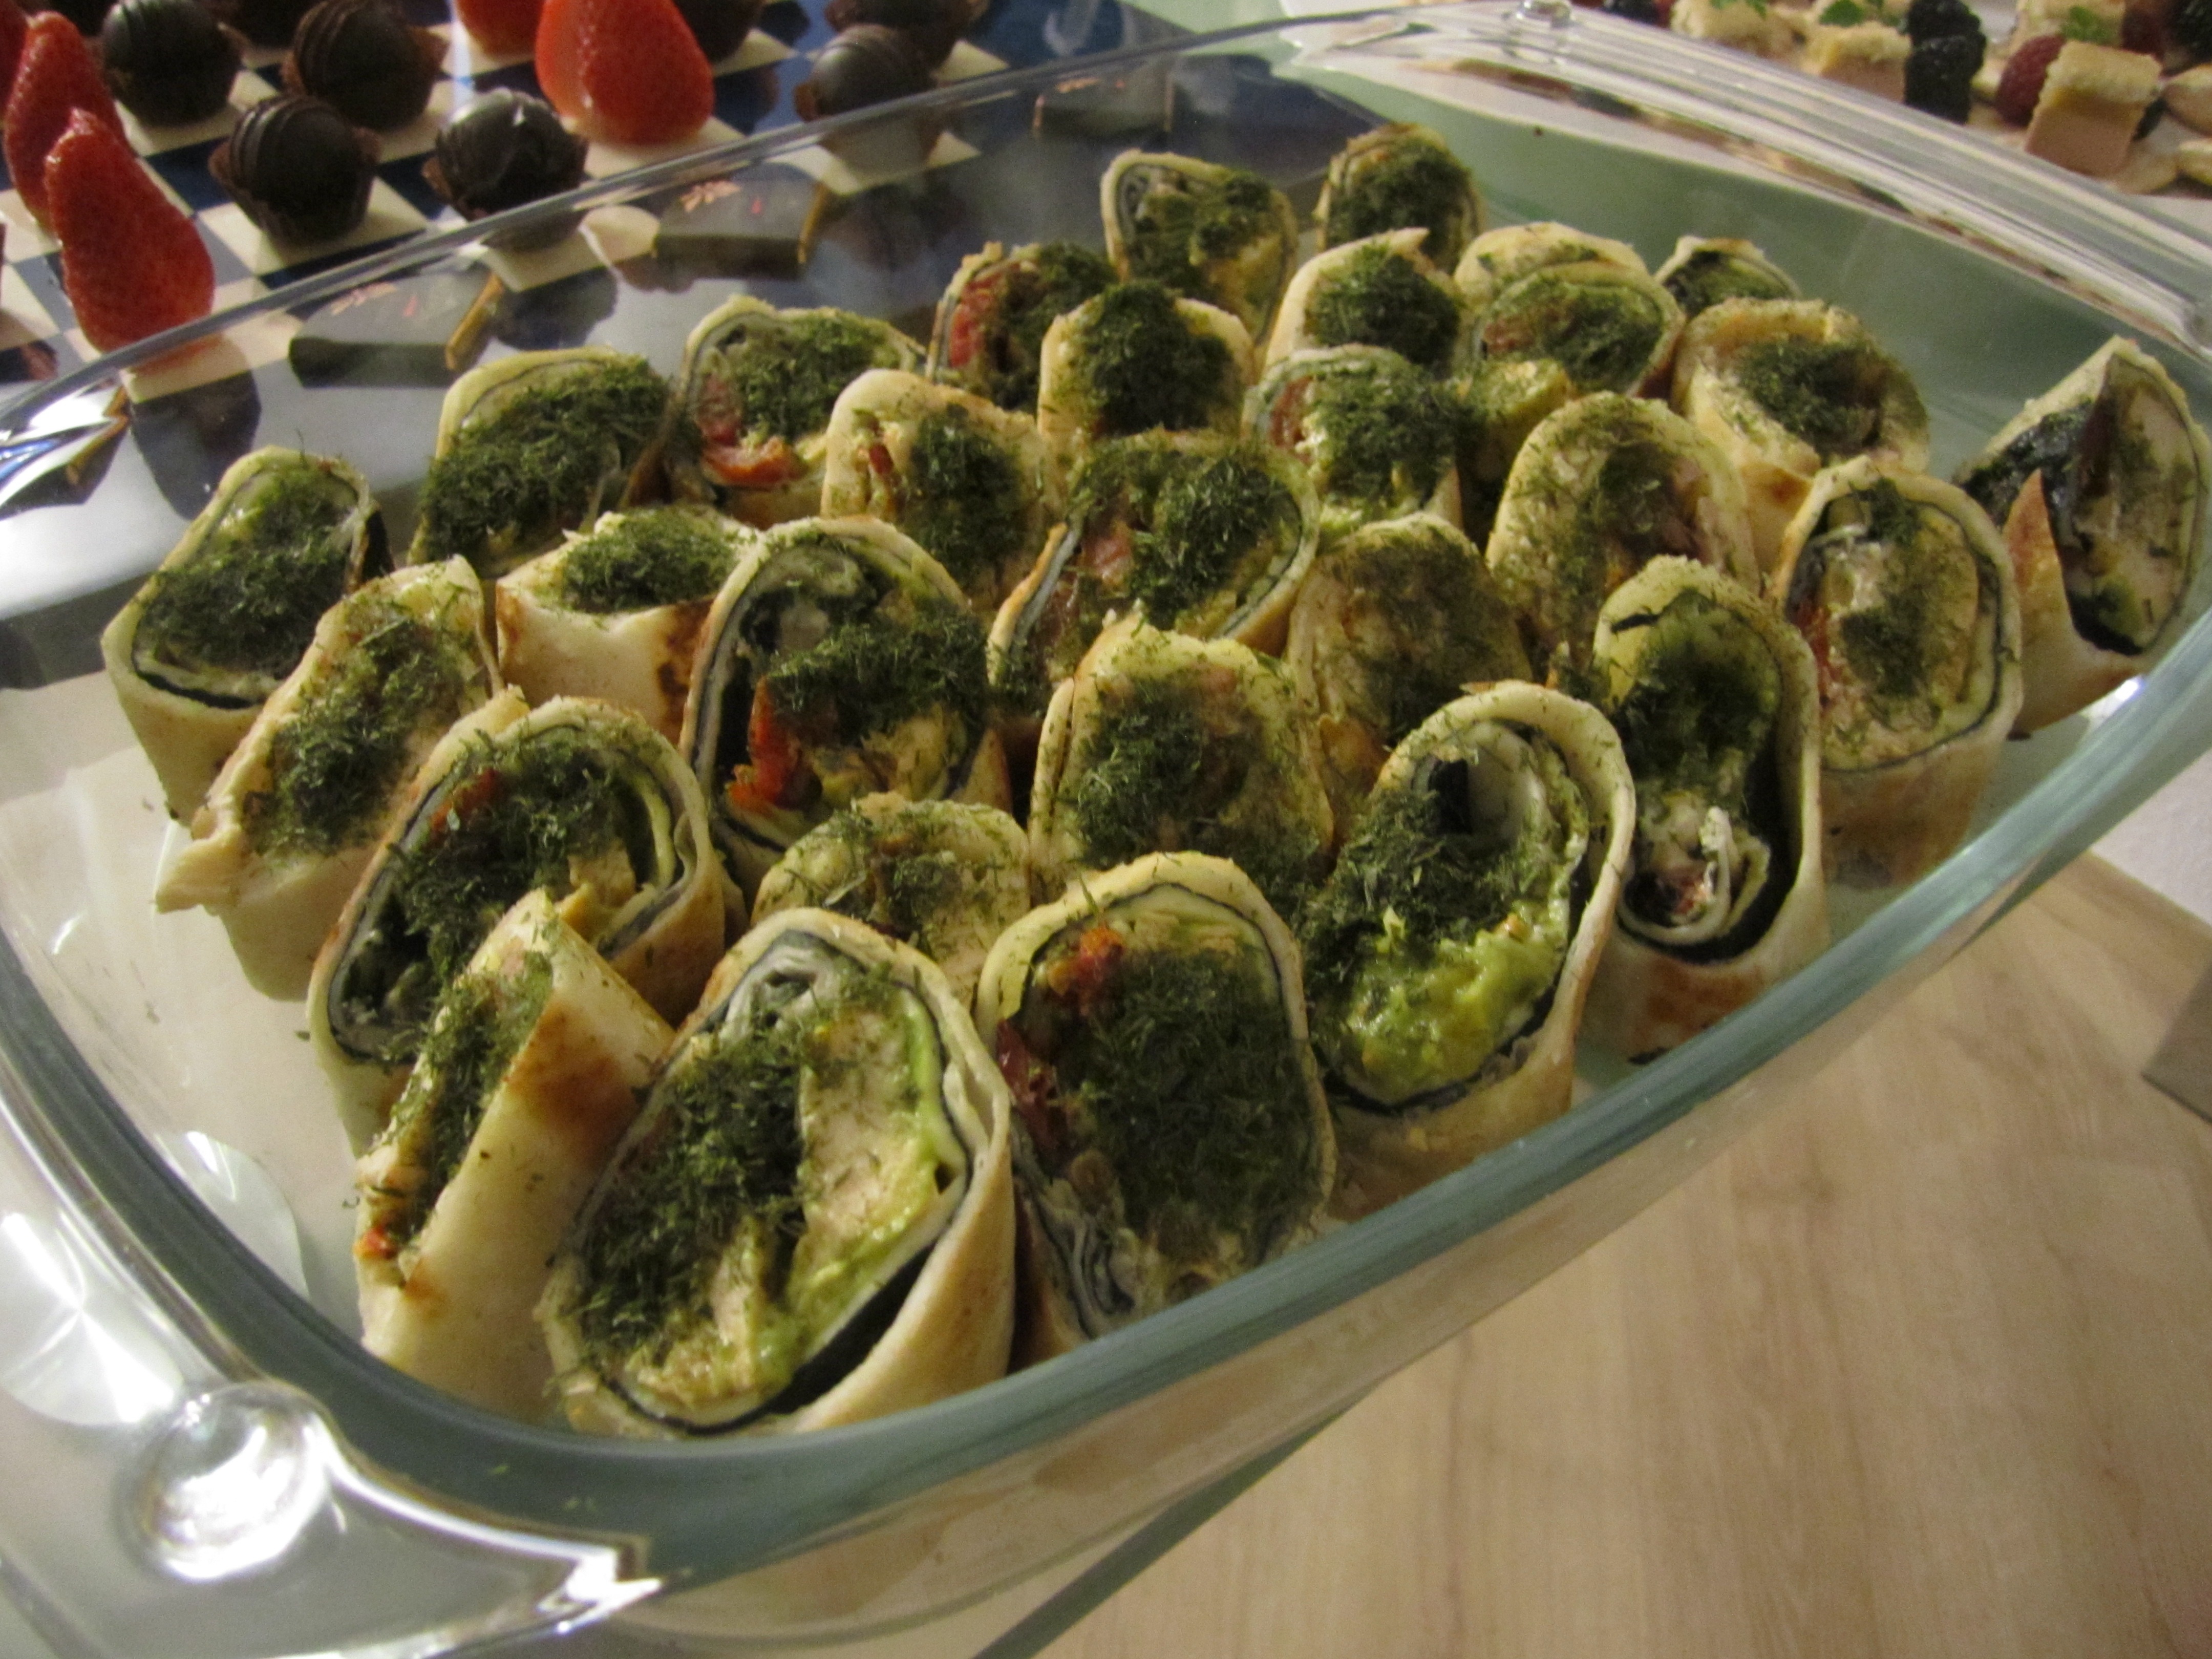
dish, meal, food, produce, vegetable, gourmet, cuisine, buffet, cheese, cook, asian food, tortilla, wrapping, vegetarian food, starter, escargot, wraps